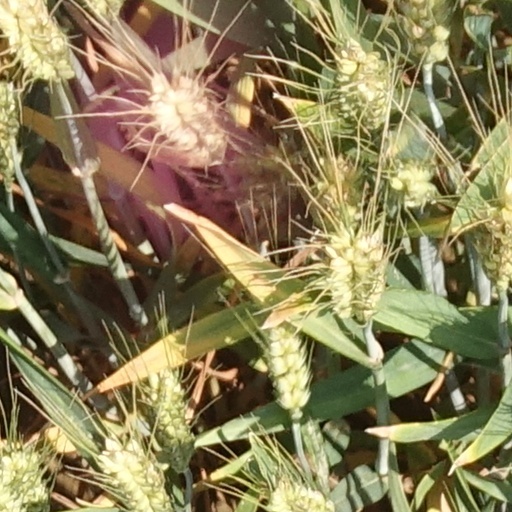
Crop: wheat